Aigo

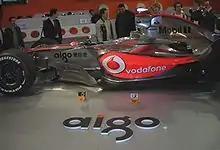
Fernando Alonso's Vodafone McLaren Mercedes Formula One car sponsored by aigo

aigo was an official partner of the Vodafone McLaren Mercedes Formula One team.